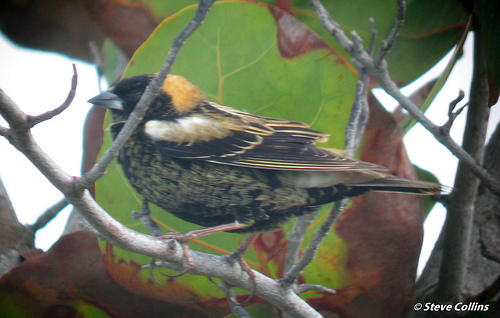
this small multicolored bird has long pinkish legs, a gray bill, orange on the top of its head and green, orange, and black all over its body.
a small bird with wiry tarsus and feet, a short bill, and a faded yellow nape.
a yellow and black bird with a yellow crown and brown feet
this bird is black with white on its wings and has a very short beak.
this is a black bird with a white and yellow wing and a yellow nape.
this bird has wings that are black and hasa yellow crown
this particular bird has a belly that is black and yellow
this bird has a short, sharp beak and a speckled breast that is yellow and dark brown.
this bird has a orange and black crown, yellow and black primaries, and a black belly.
this bird has a gray beck, black head with a spot or yellow on it, body is mix of black, yellow and greenish color.
Species: Bobolink